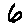
Label: 6